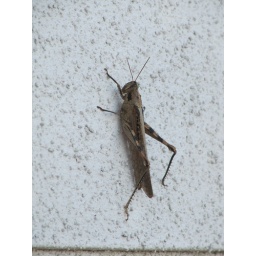
This sucker was by my kitchen window the other day...thank goodness he was OUTSIDE. He was at least 4 inches long.